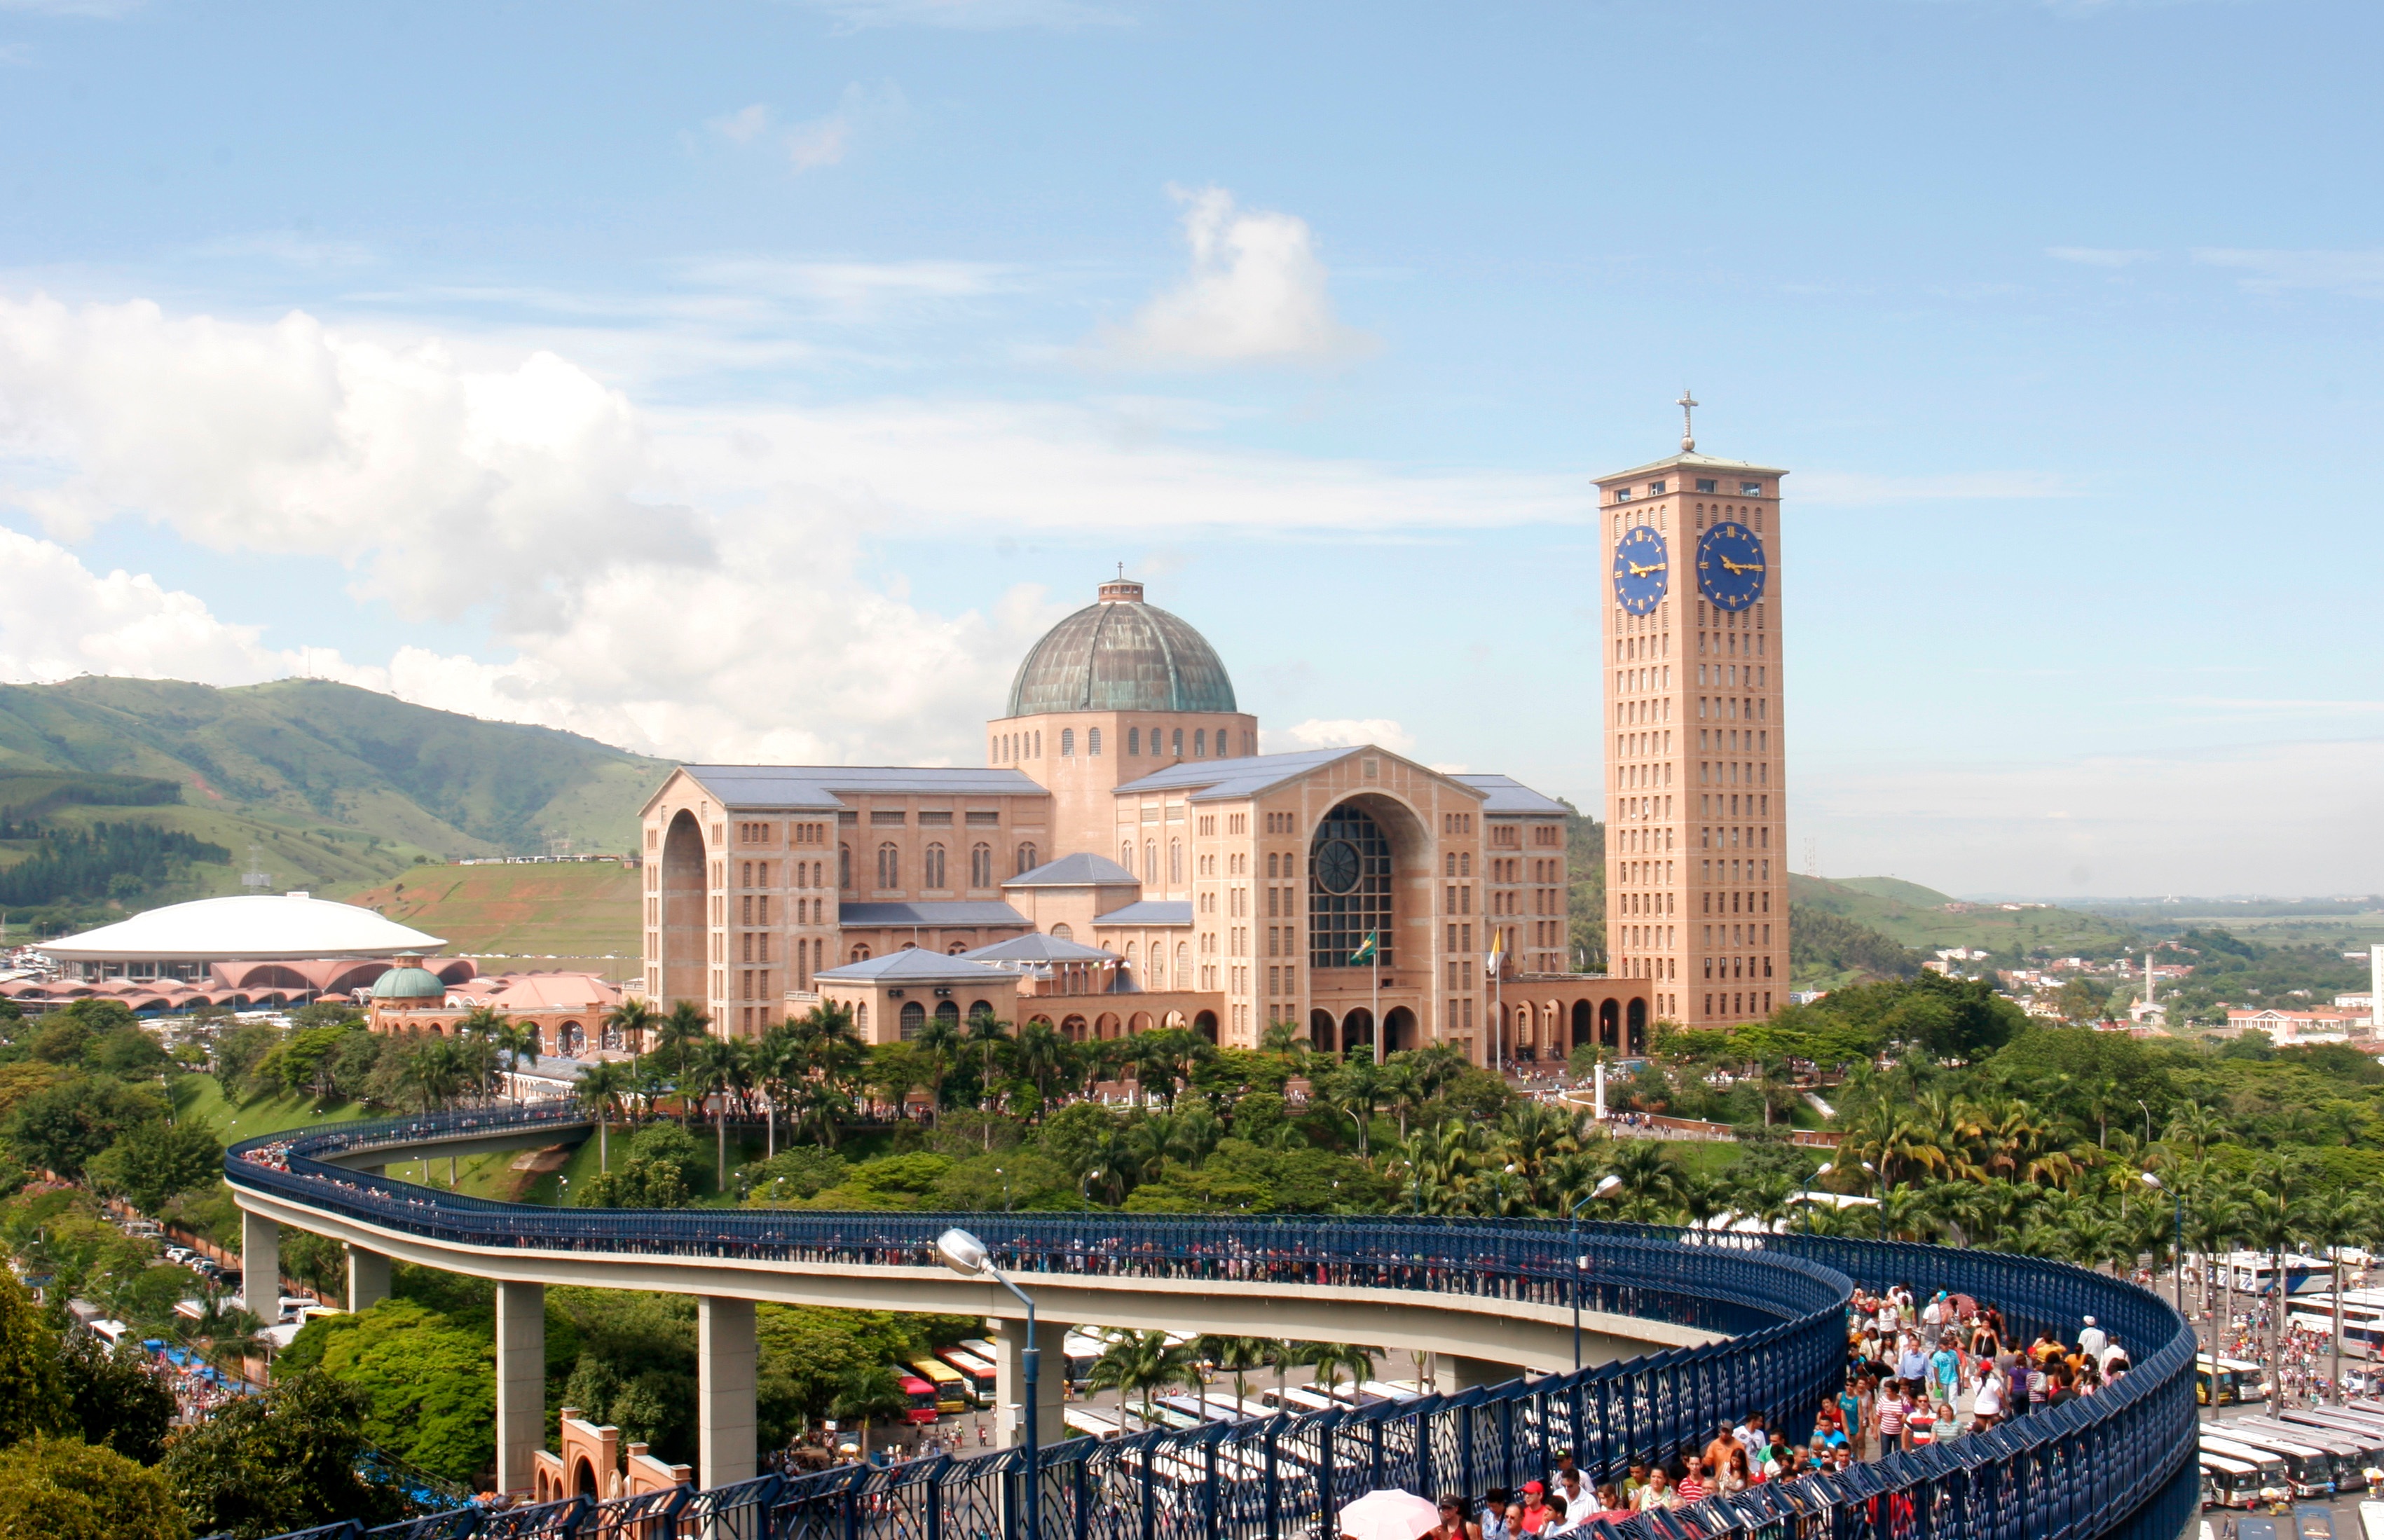
cityscape, panorama, landmark, tourism, stadium, tours